List of brigadier generals in the United States Regular Army before February 2, 1901

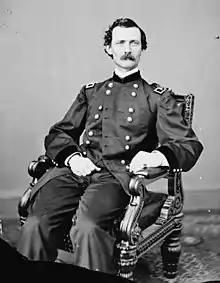
James B. Fry

Most of the Army's wartime bureau chiefs were eventually elevated to the "ex officio" rank of brigadier general, including the Adjutant General, the Chief of Ordnance, the Surgeon General, the Commissary General of Subsistence, the Chief of Engineers, and the Judge Advocate General. In 1864 James B. Fry was appointed Provost Marshal General with the rank of brigadier general to administer the non-Regular volunteers and draftees; unique among "ex officio" general officers of this era, Fry lost his rank when his office was abolished after the volunteers were disbanded in 1866. In 1865 Congress established the office of Chief of Staff to the Lieutenant General with "ex officio" rank of brigadier general as a mechanism to transfer Brigadier General of Volunteers John A. Rawlins to the Regular Army so that he could continue to serve as Lieutenant General Ulysses S. Grant's principal military assistant after the war; the office terminated when Rawlins became President Grant's first Secretary of War in 1869.